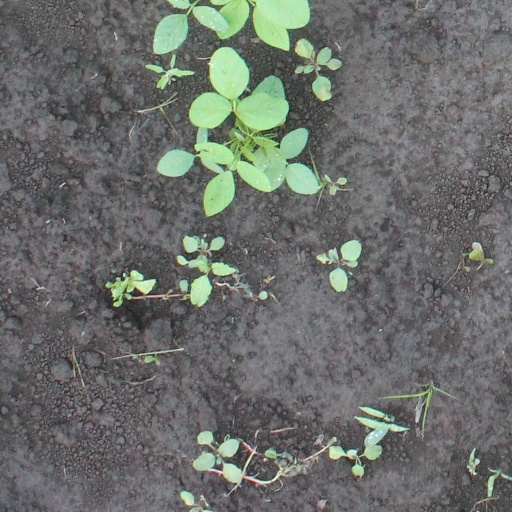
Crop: soybean